Question: Please indicate a possible affordance area of the banana that can be used for eating
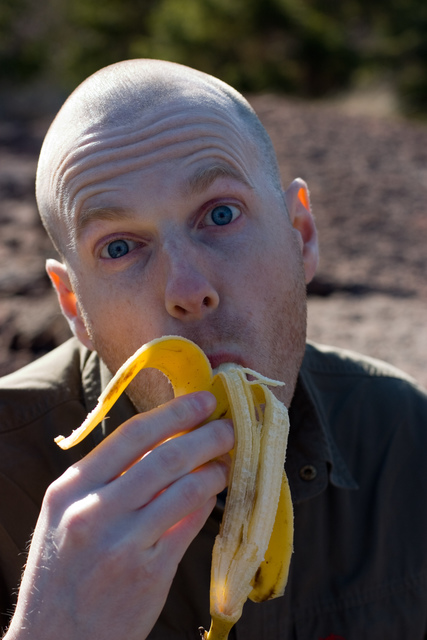
Answer: [48.086, 338.045, 287.485, 640]